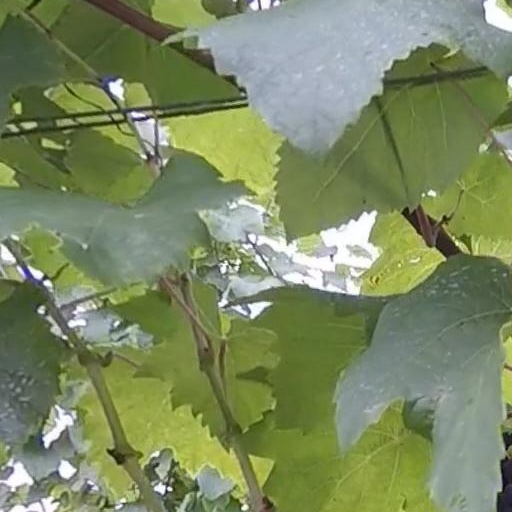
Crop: grape